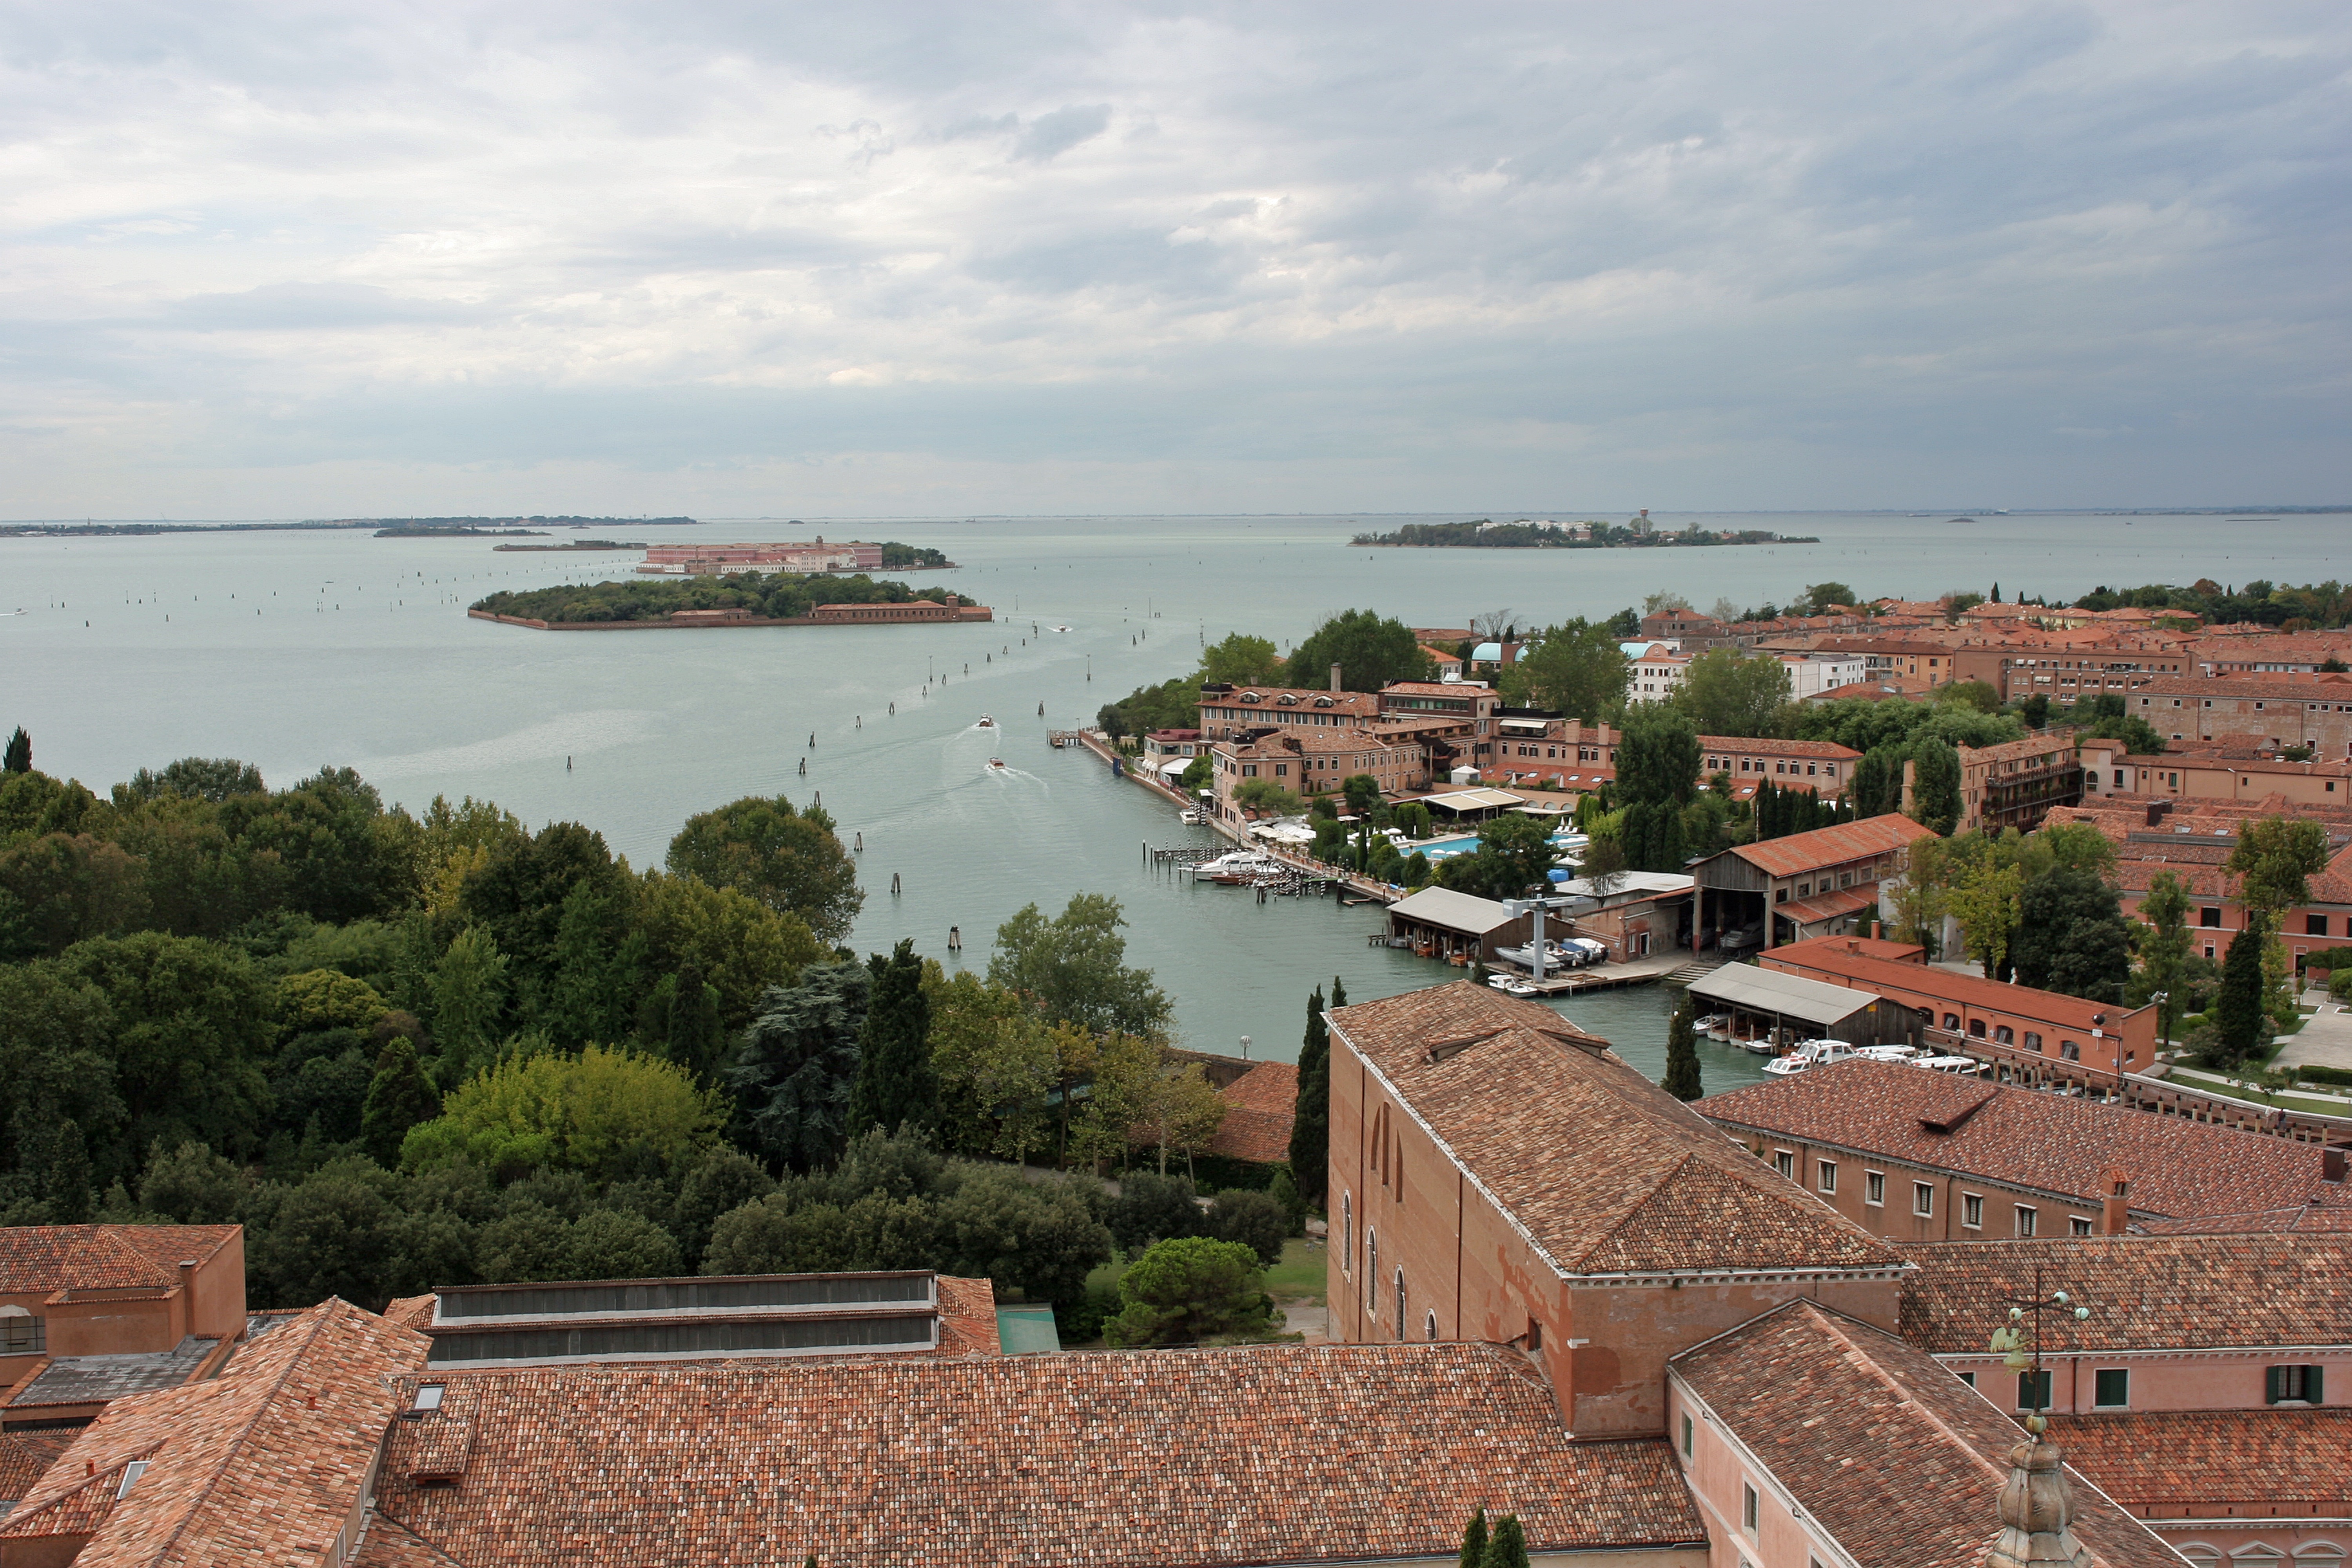
sea, coast, town, city, vacation, travel, village, holiday, bay, italy, venice, waterway, venezia, residential area